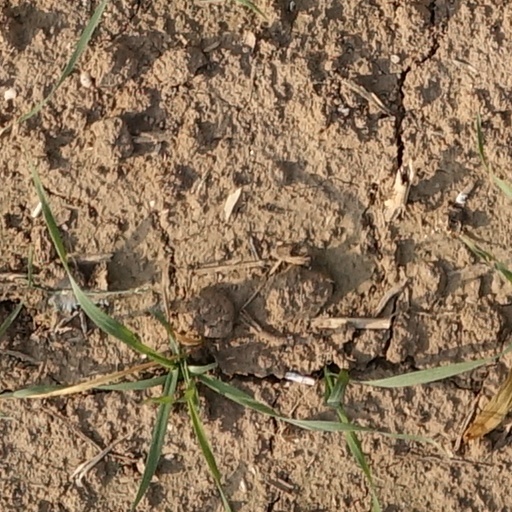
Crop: wheat